Legio I Adiutrix

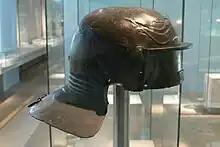
Helmet of Lucius Lucretius Celer, Soldier in the centuria of Gaius Mummius Lolianus of the Legio I Adiutrix

The city of Moguntiacum (Mainz) is the legion's first known base camp, shared with Legio XIV "Gemina", where they attended mainly building activities. In 83, they fought the "Germanic wars" against the Chatti, a German tribe living across the Rhine, under the command of Emperor Domitian. After that they were transferred to the Danubian army stationed in the Roman province of Pannonia, to fight the Dacians.